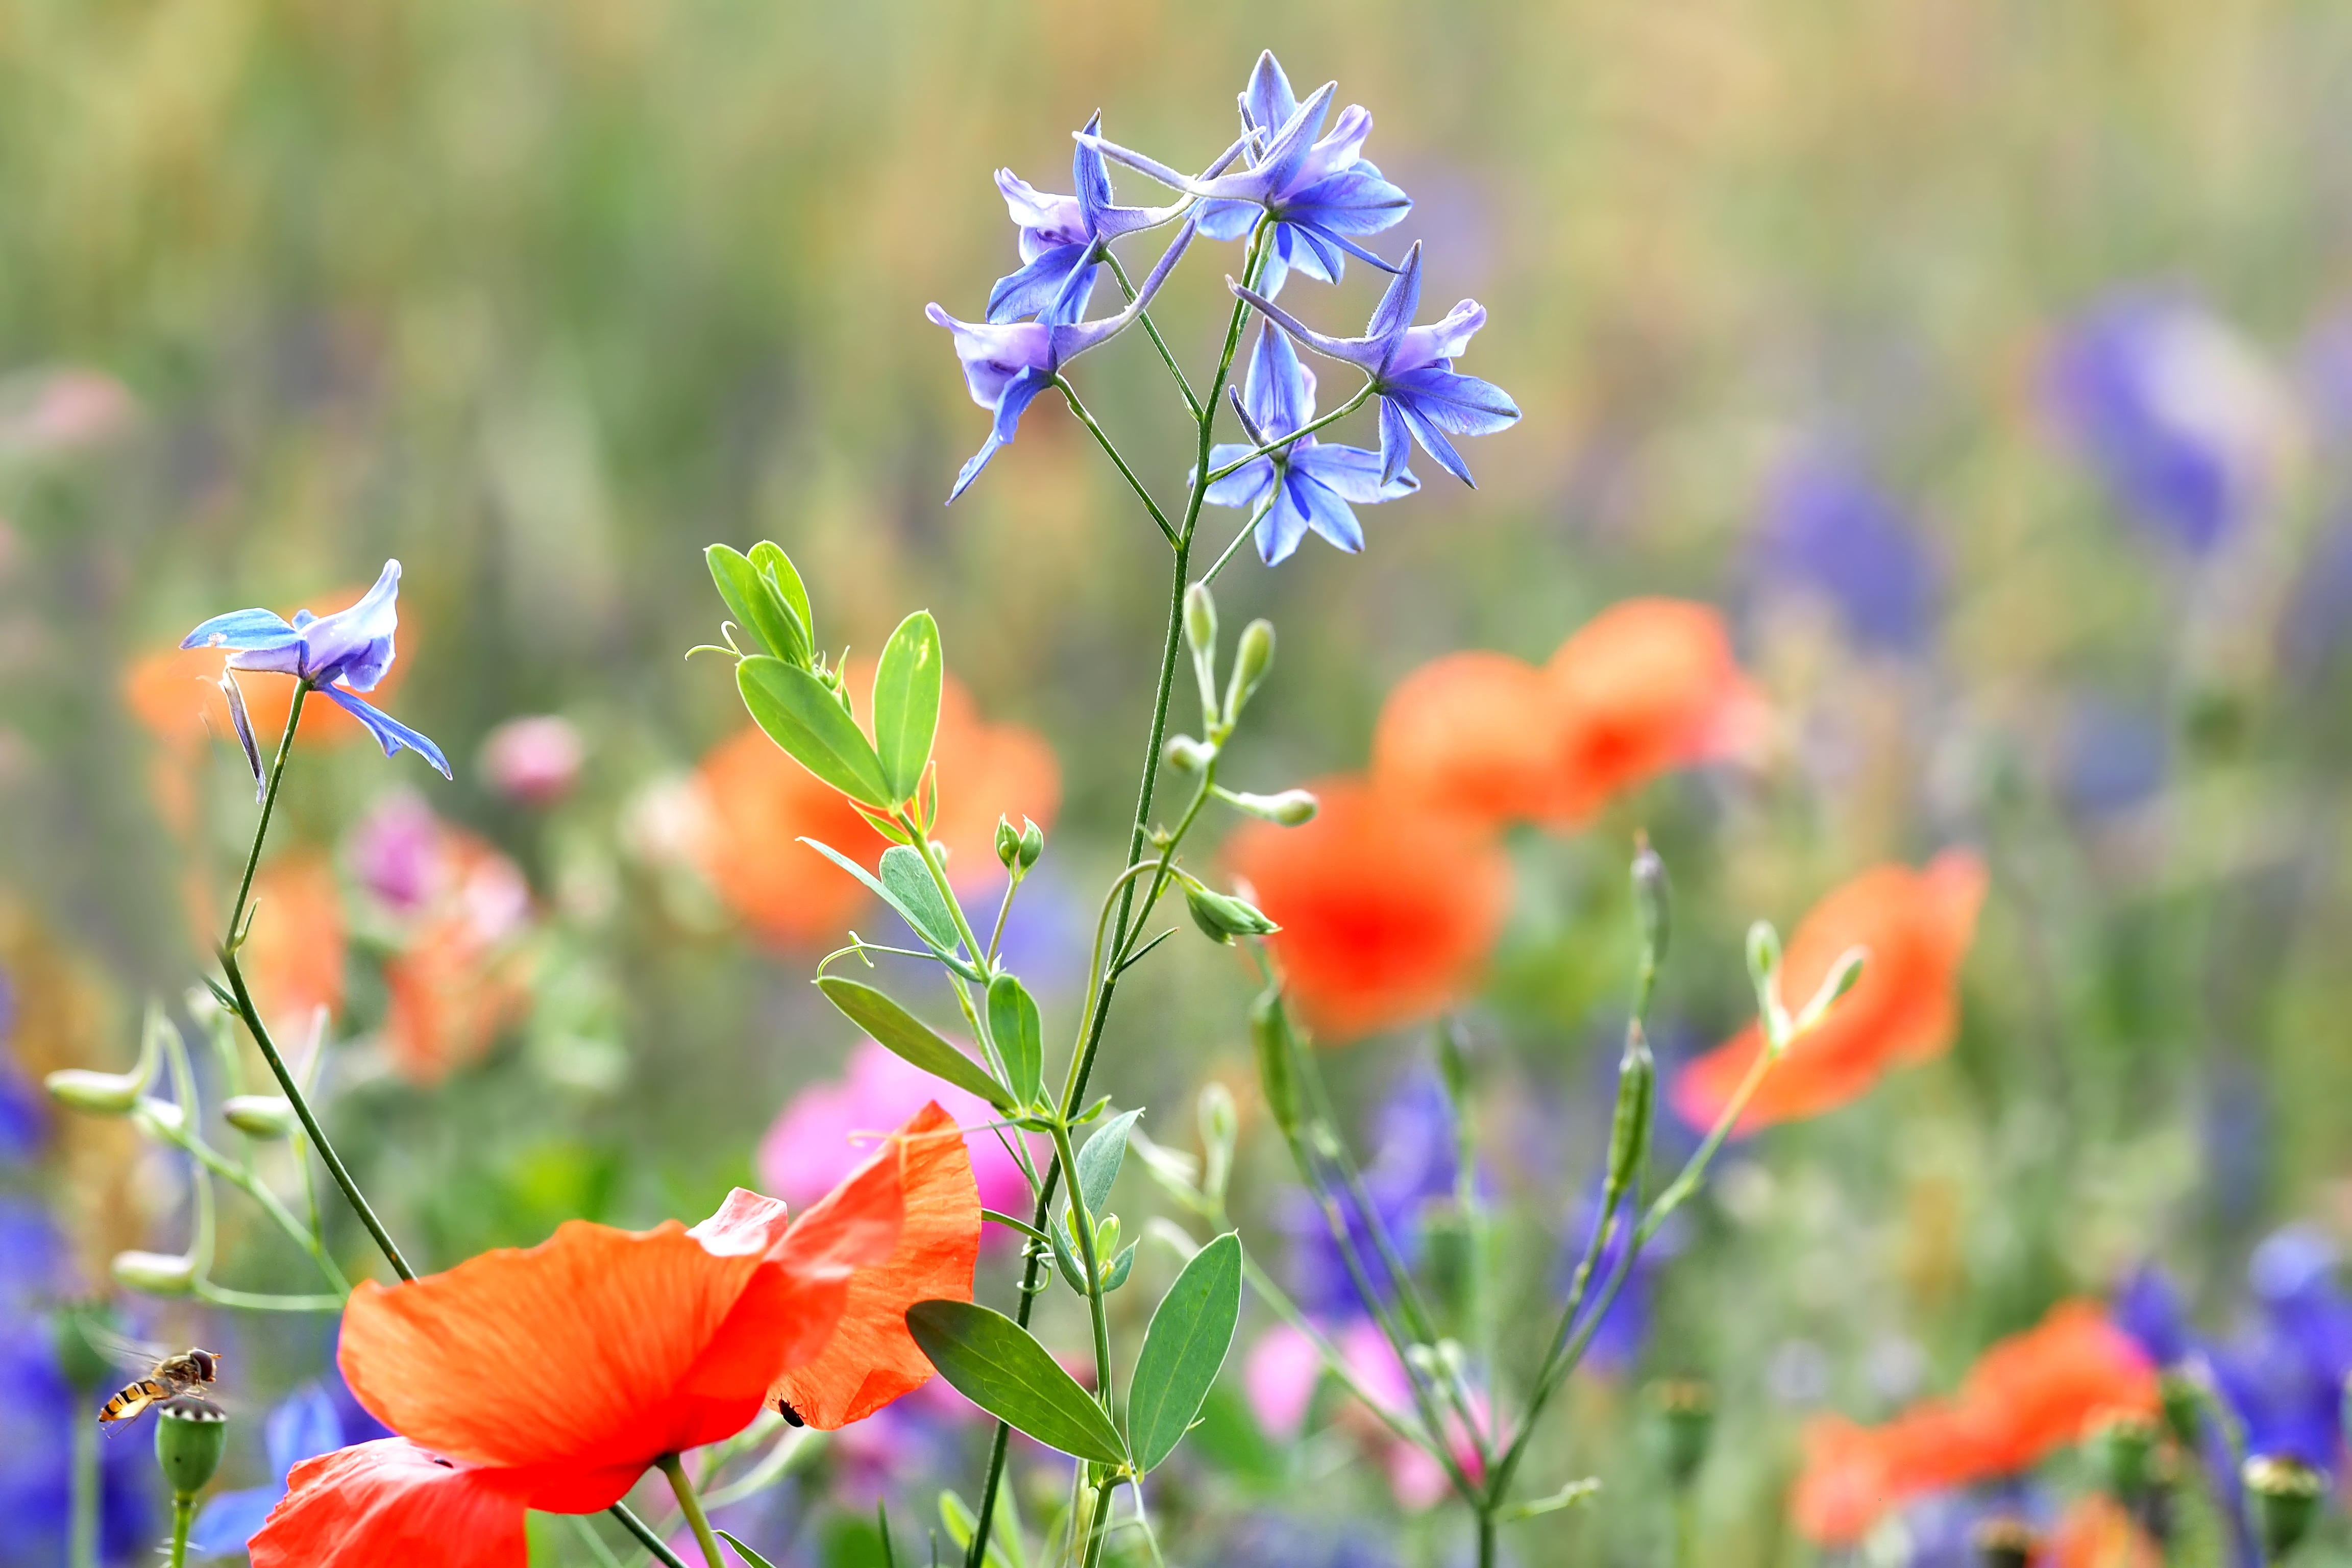
nature, grass, plant, field, meadow, prairie, flower, live, botany, flora, wildflower, poppy, macro photography, flowering plant, annual plant, grass family, land plant